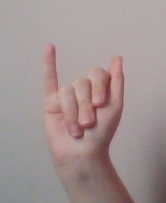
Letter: meem